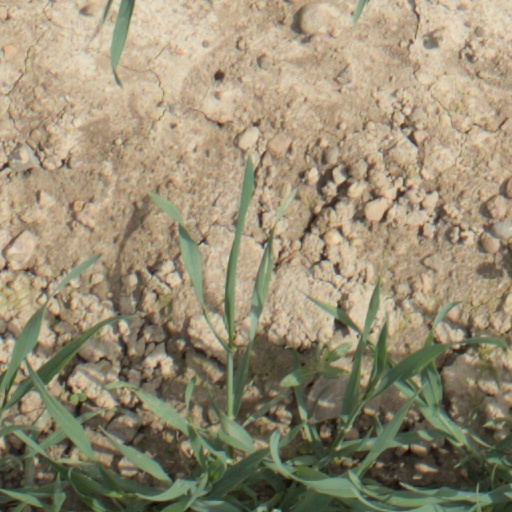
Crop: wheat